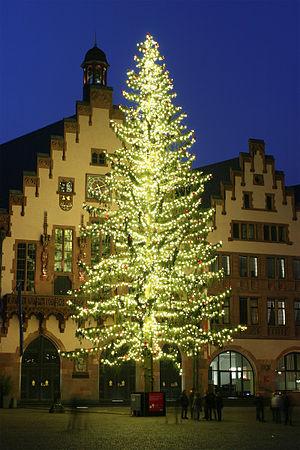
Le sapin de Noël est une tradition, apparue au Moyen Âge dans les pays germaniques et généralisée à partir du XIXᵉ siècle. Sous la reine Victoria : le prince Albert a introduit sur le sol britannique cette tradition provenant de sa Saxe natale tandis qu'en France, elle sera diffusée par les optants Alsaciens et Lorrains. Les sapins de Noël sont de nos jours traditionnellement décorés de boules de Noël en verre ou en plastique, de guirlandes traditionnelles ou éclairées par des LED, de bougies, petits objets décoratifs, étoiles, etc.